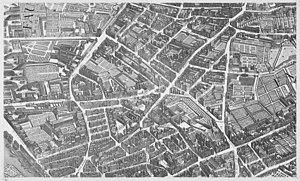
La maison de Sainte-Pélagie, sise à Paris sur la Place du Puits-de-l'Ermite, est un établissement qui servait, sous l’Ancien Régime, à la fois de maison de force et de maison de retraite.